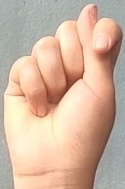
ASL sign: T